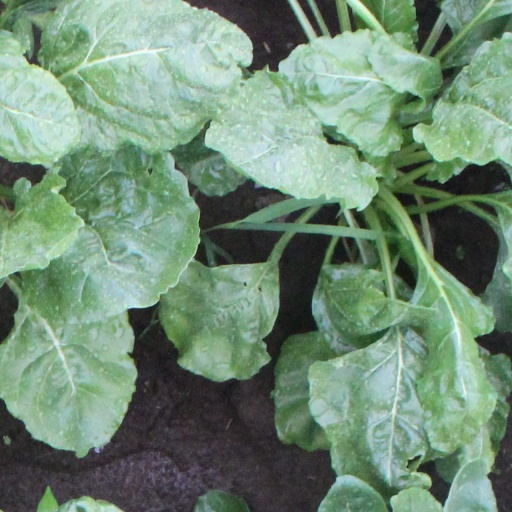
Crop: sugar beet